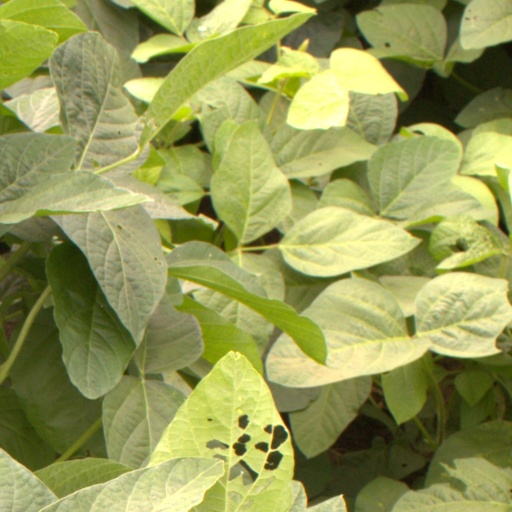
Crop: soybean